Abutilon menziesii

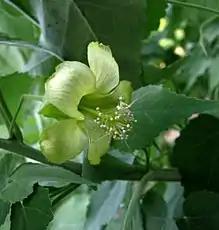
A rare blond-/butter coloured flower of "A. menziesii"

Abutilon menziesii, known as Kooloaula in Hawaiian, is an endangered species of flowering shrub in the family Malvaceae, that is endemic to Hawaii.